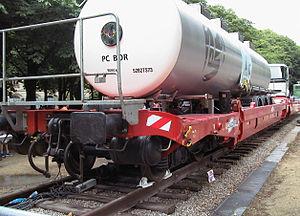
Le transport combiné est une forme de transport intermodal de type « rail-route » ou « fleuve-route ».
Le wagon plat est le type le plus simple de wagon de marchandises.
Le Modalohr ou Lohr UIC est un type de wagon conçu et fabriqué par la société française Lohr Industrie. C'est aussi le nom de la filiale créée pour commercialiser ce modèle de wagons.